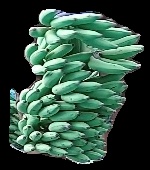
Variety: elakki-bale
Grade: grade1